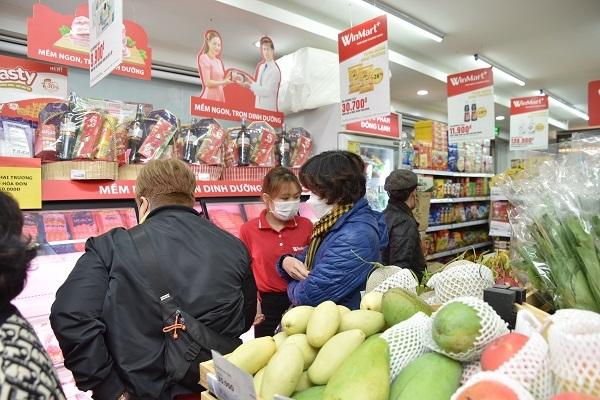
có nhiều người xuất hiện ở bên trong một siêu thị